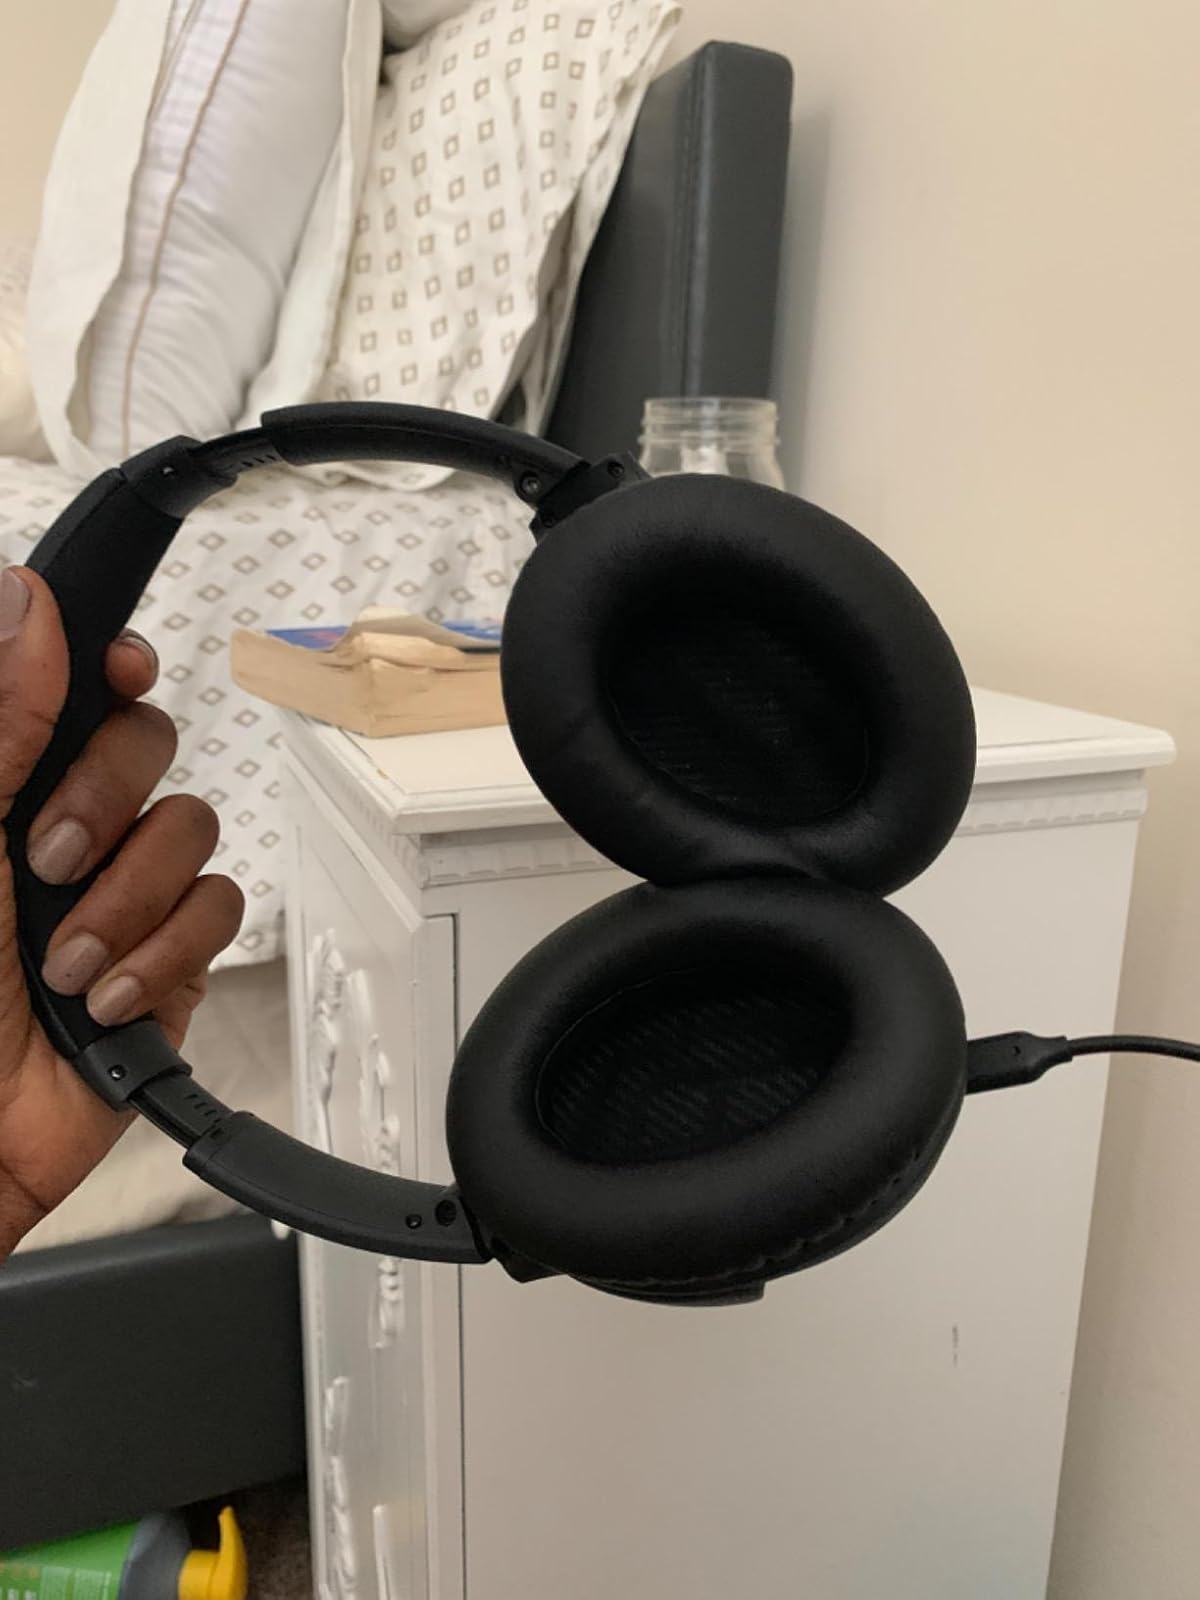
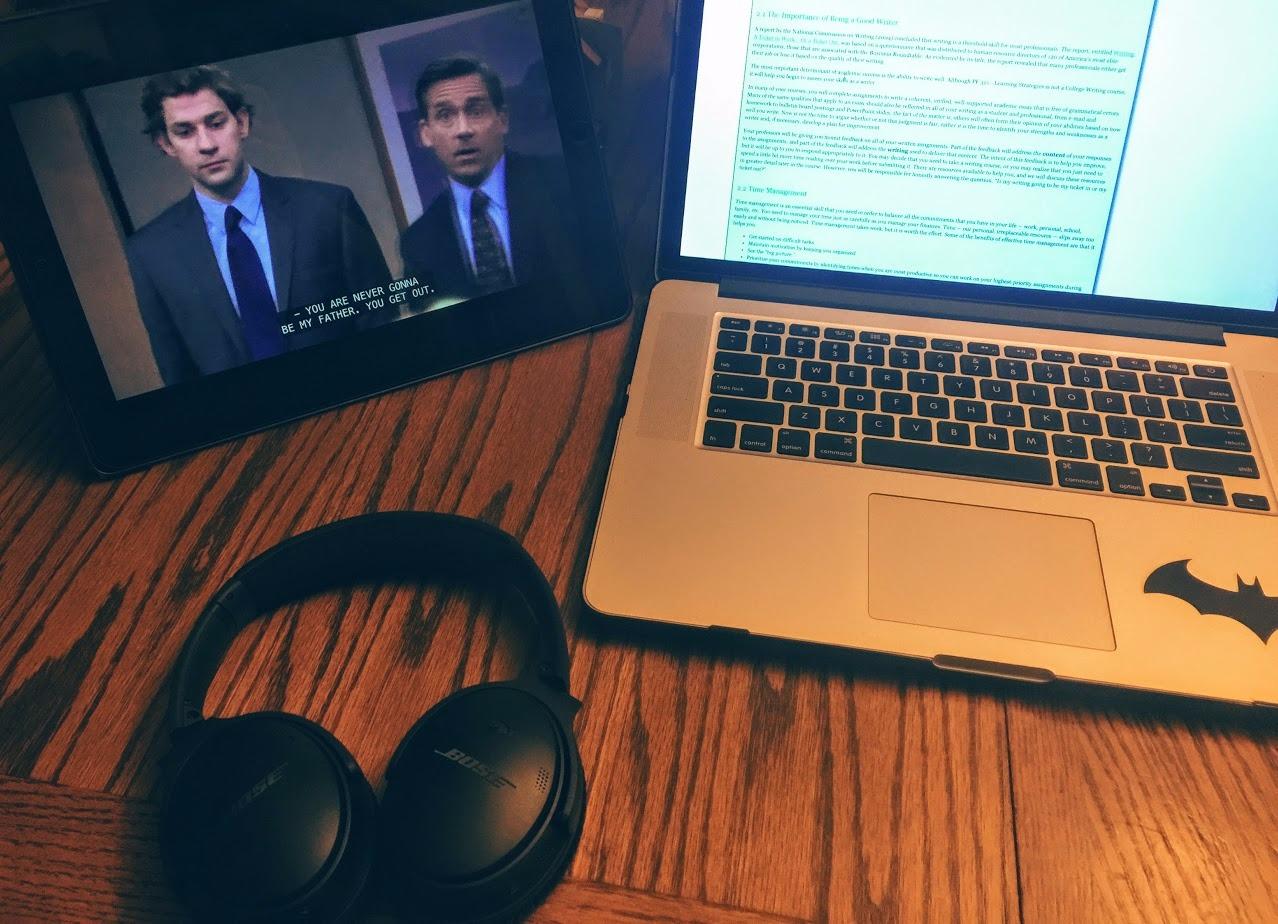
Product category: headphones
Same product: yes